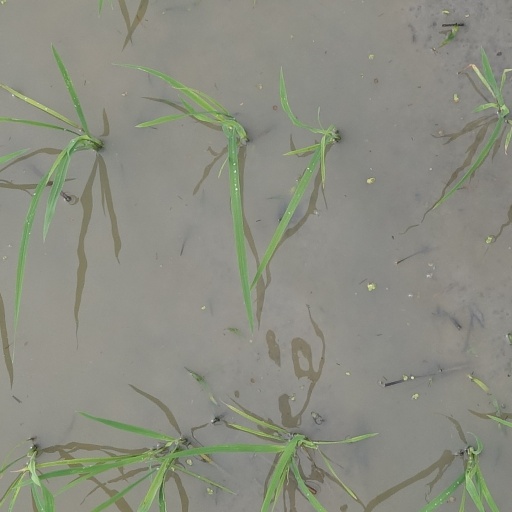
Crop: rice